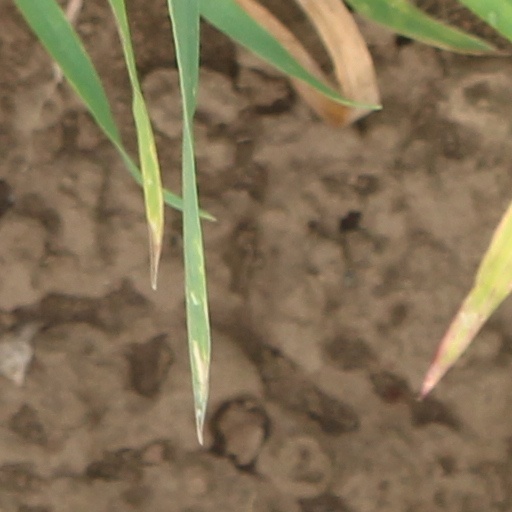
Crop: wheat